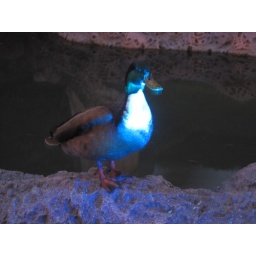
This image has not been color corrected...the duck was standing by a blue light, and looked quite ghostly!